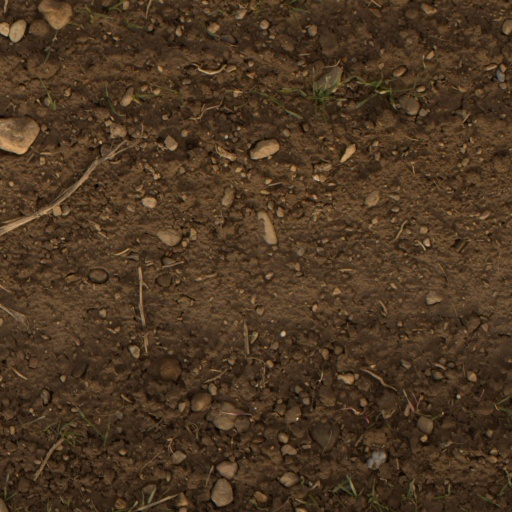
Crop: wheat